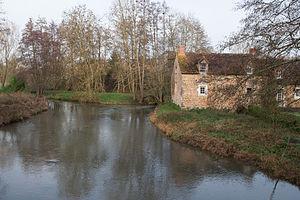
La Vègre à Ruillé-en-Champagne, au niveau du pont sur la D 95.
Ruillé-en-Champagne est une commune française, située dans le département de la Sarthe en région Pays de la Loire, peuplée de 322 habitants.